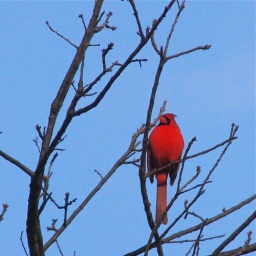
Quite conspicuous in the high bare branches of a tree in winter.